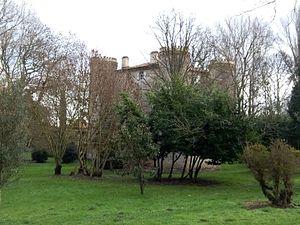
Château Sainte Marie Longages
Cet article recense de manière non exhaustive les châteaux, maisons fortes, mottes castrales, situés dans le département français de la Haute-Garonne. Il est fait état des inscriptions et classements au titre des monuments historiques.
Le château Sainte-Marie ou château de Longages-Comminges est situé sur la commune de Longages, dans le département de la Haute-Garonne.
Longages est une commune française située dans le département de la Haute-Garonne, en région Occitanie.